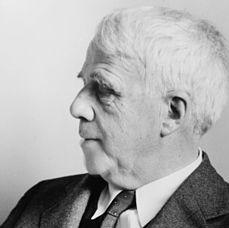
Age: 66